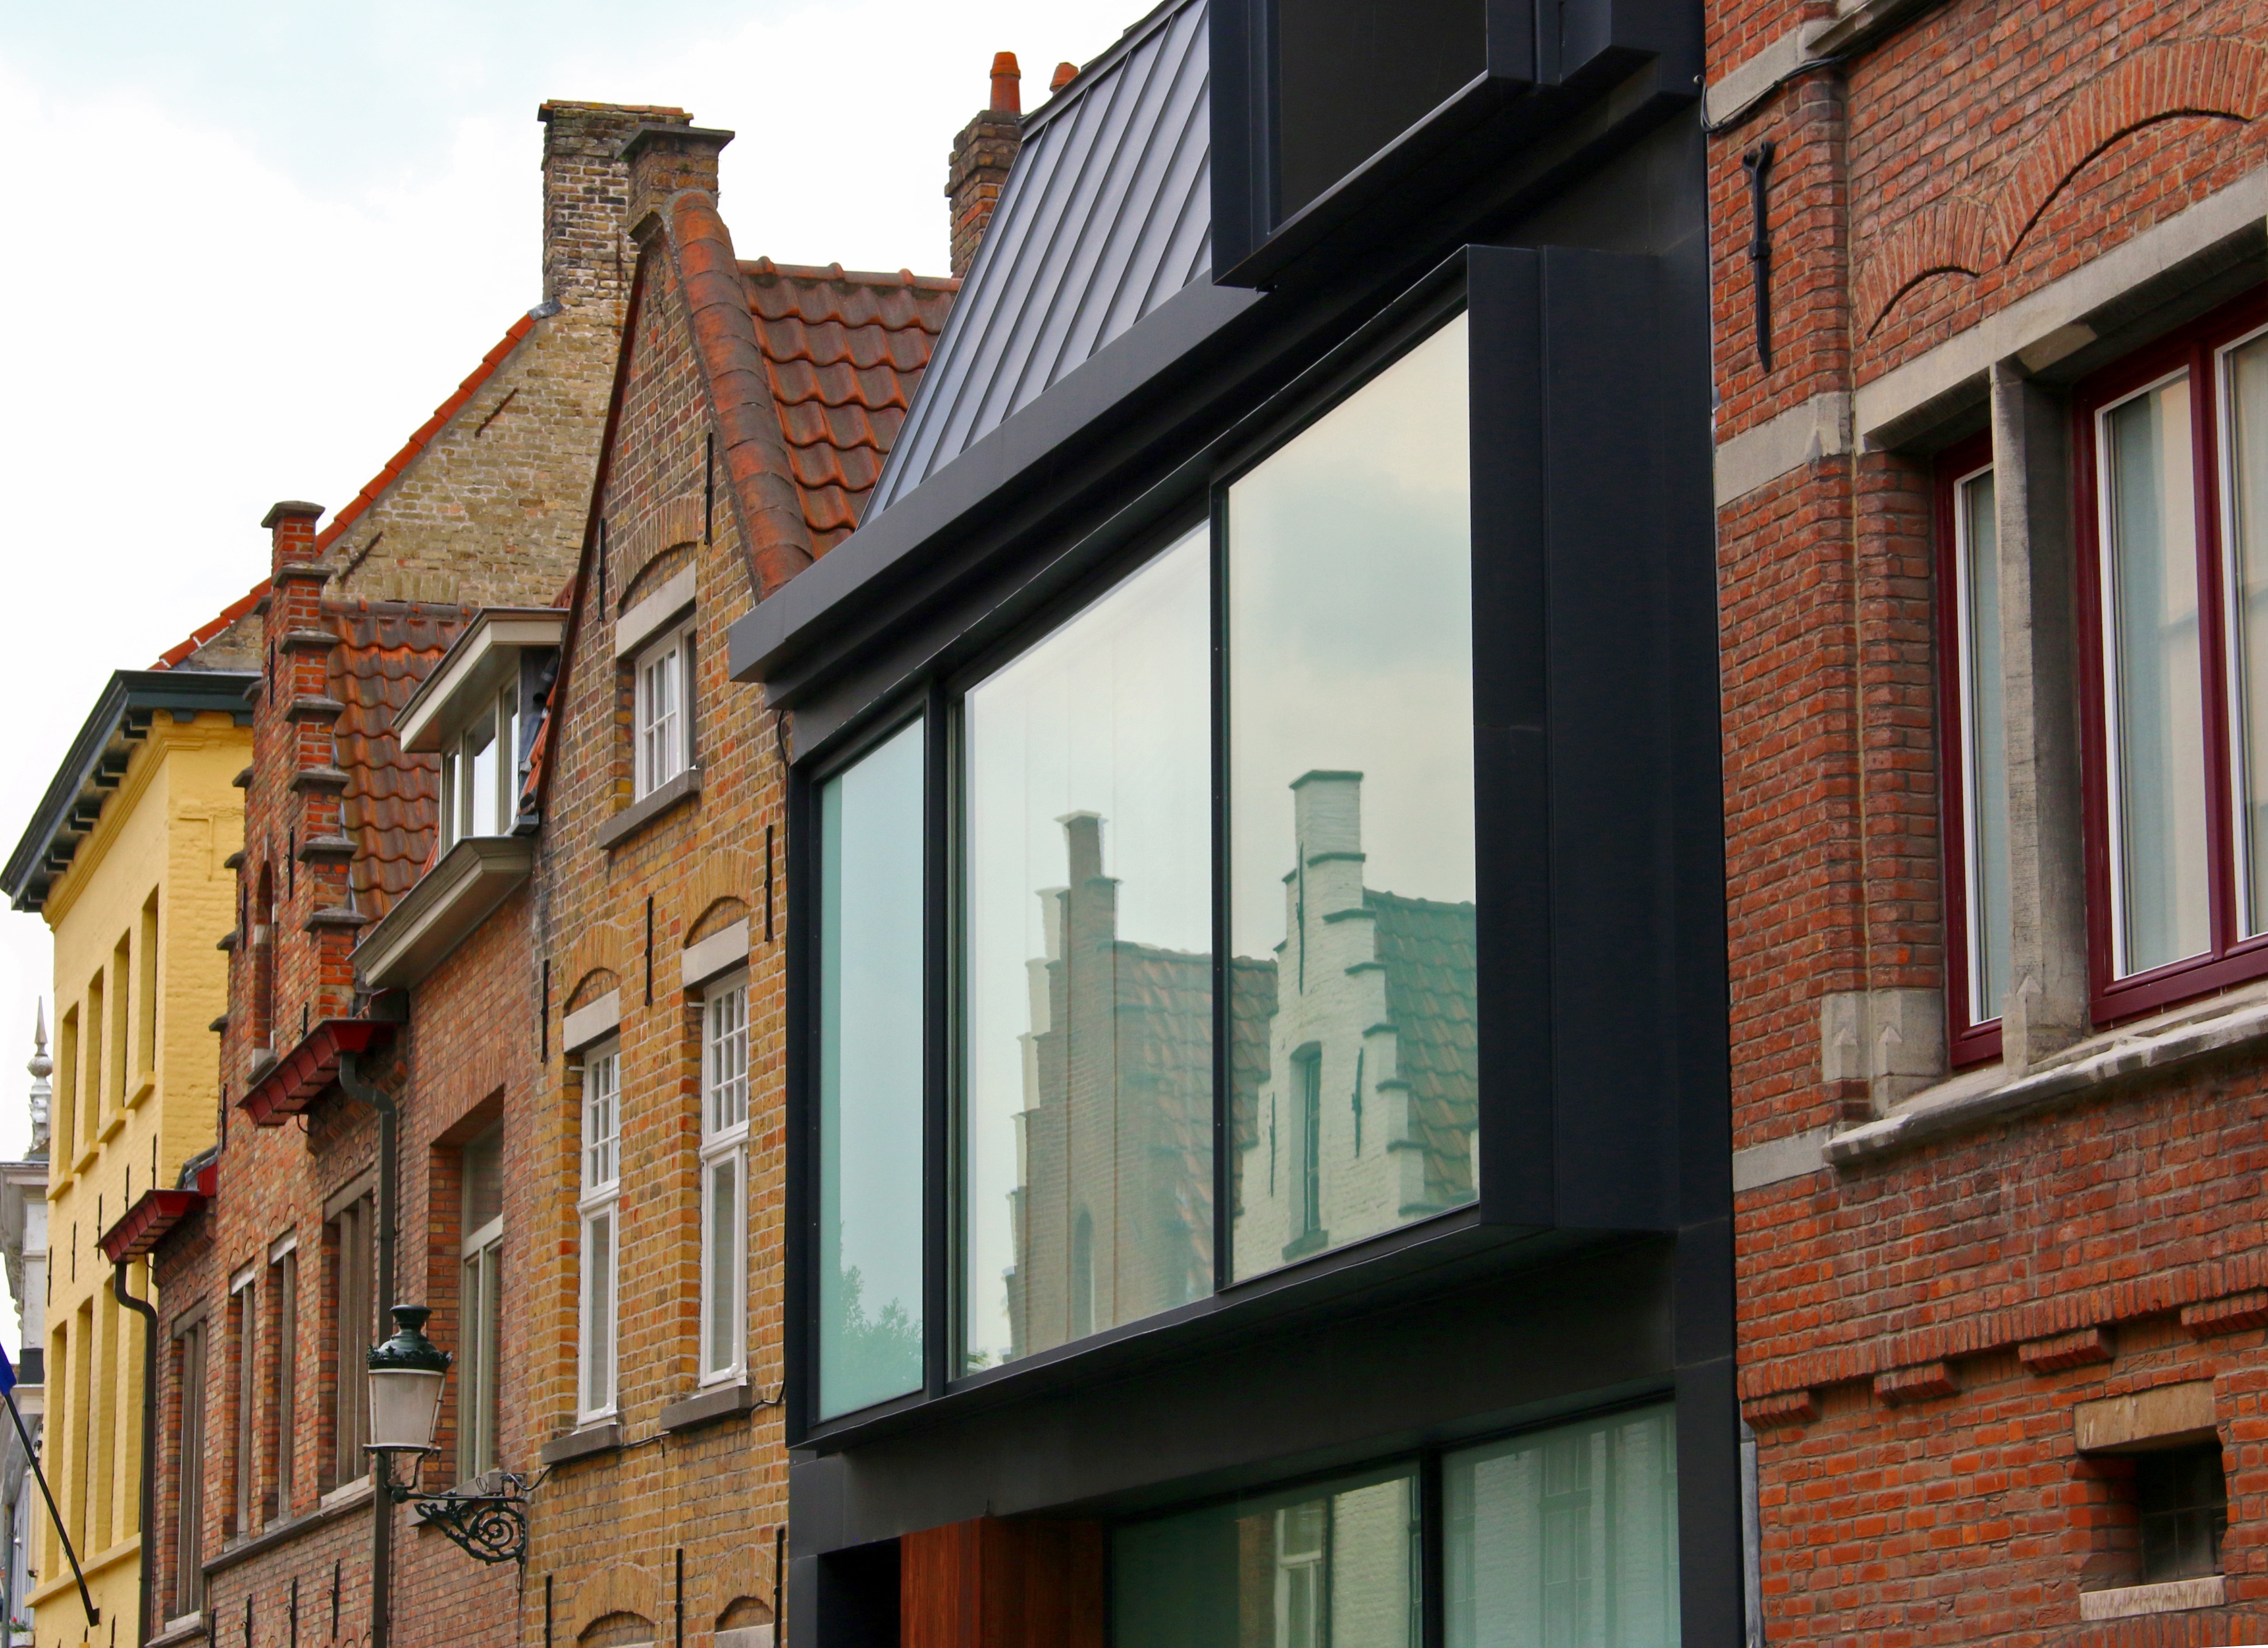
architecture, house, window, town, roof, building, city, home, wall, downtown, balcony, romantic, cozy, facade, property, brick, apartment, belgium, world heritage, places of interest, historically, middle ages, bruges, neighbourhood, medieval city, urban area, residential area, old new, human settlement